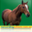
Label: horse